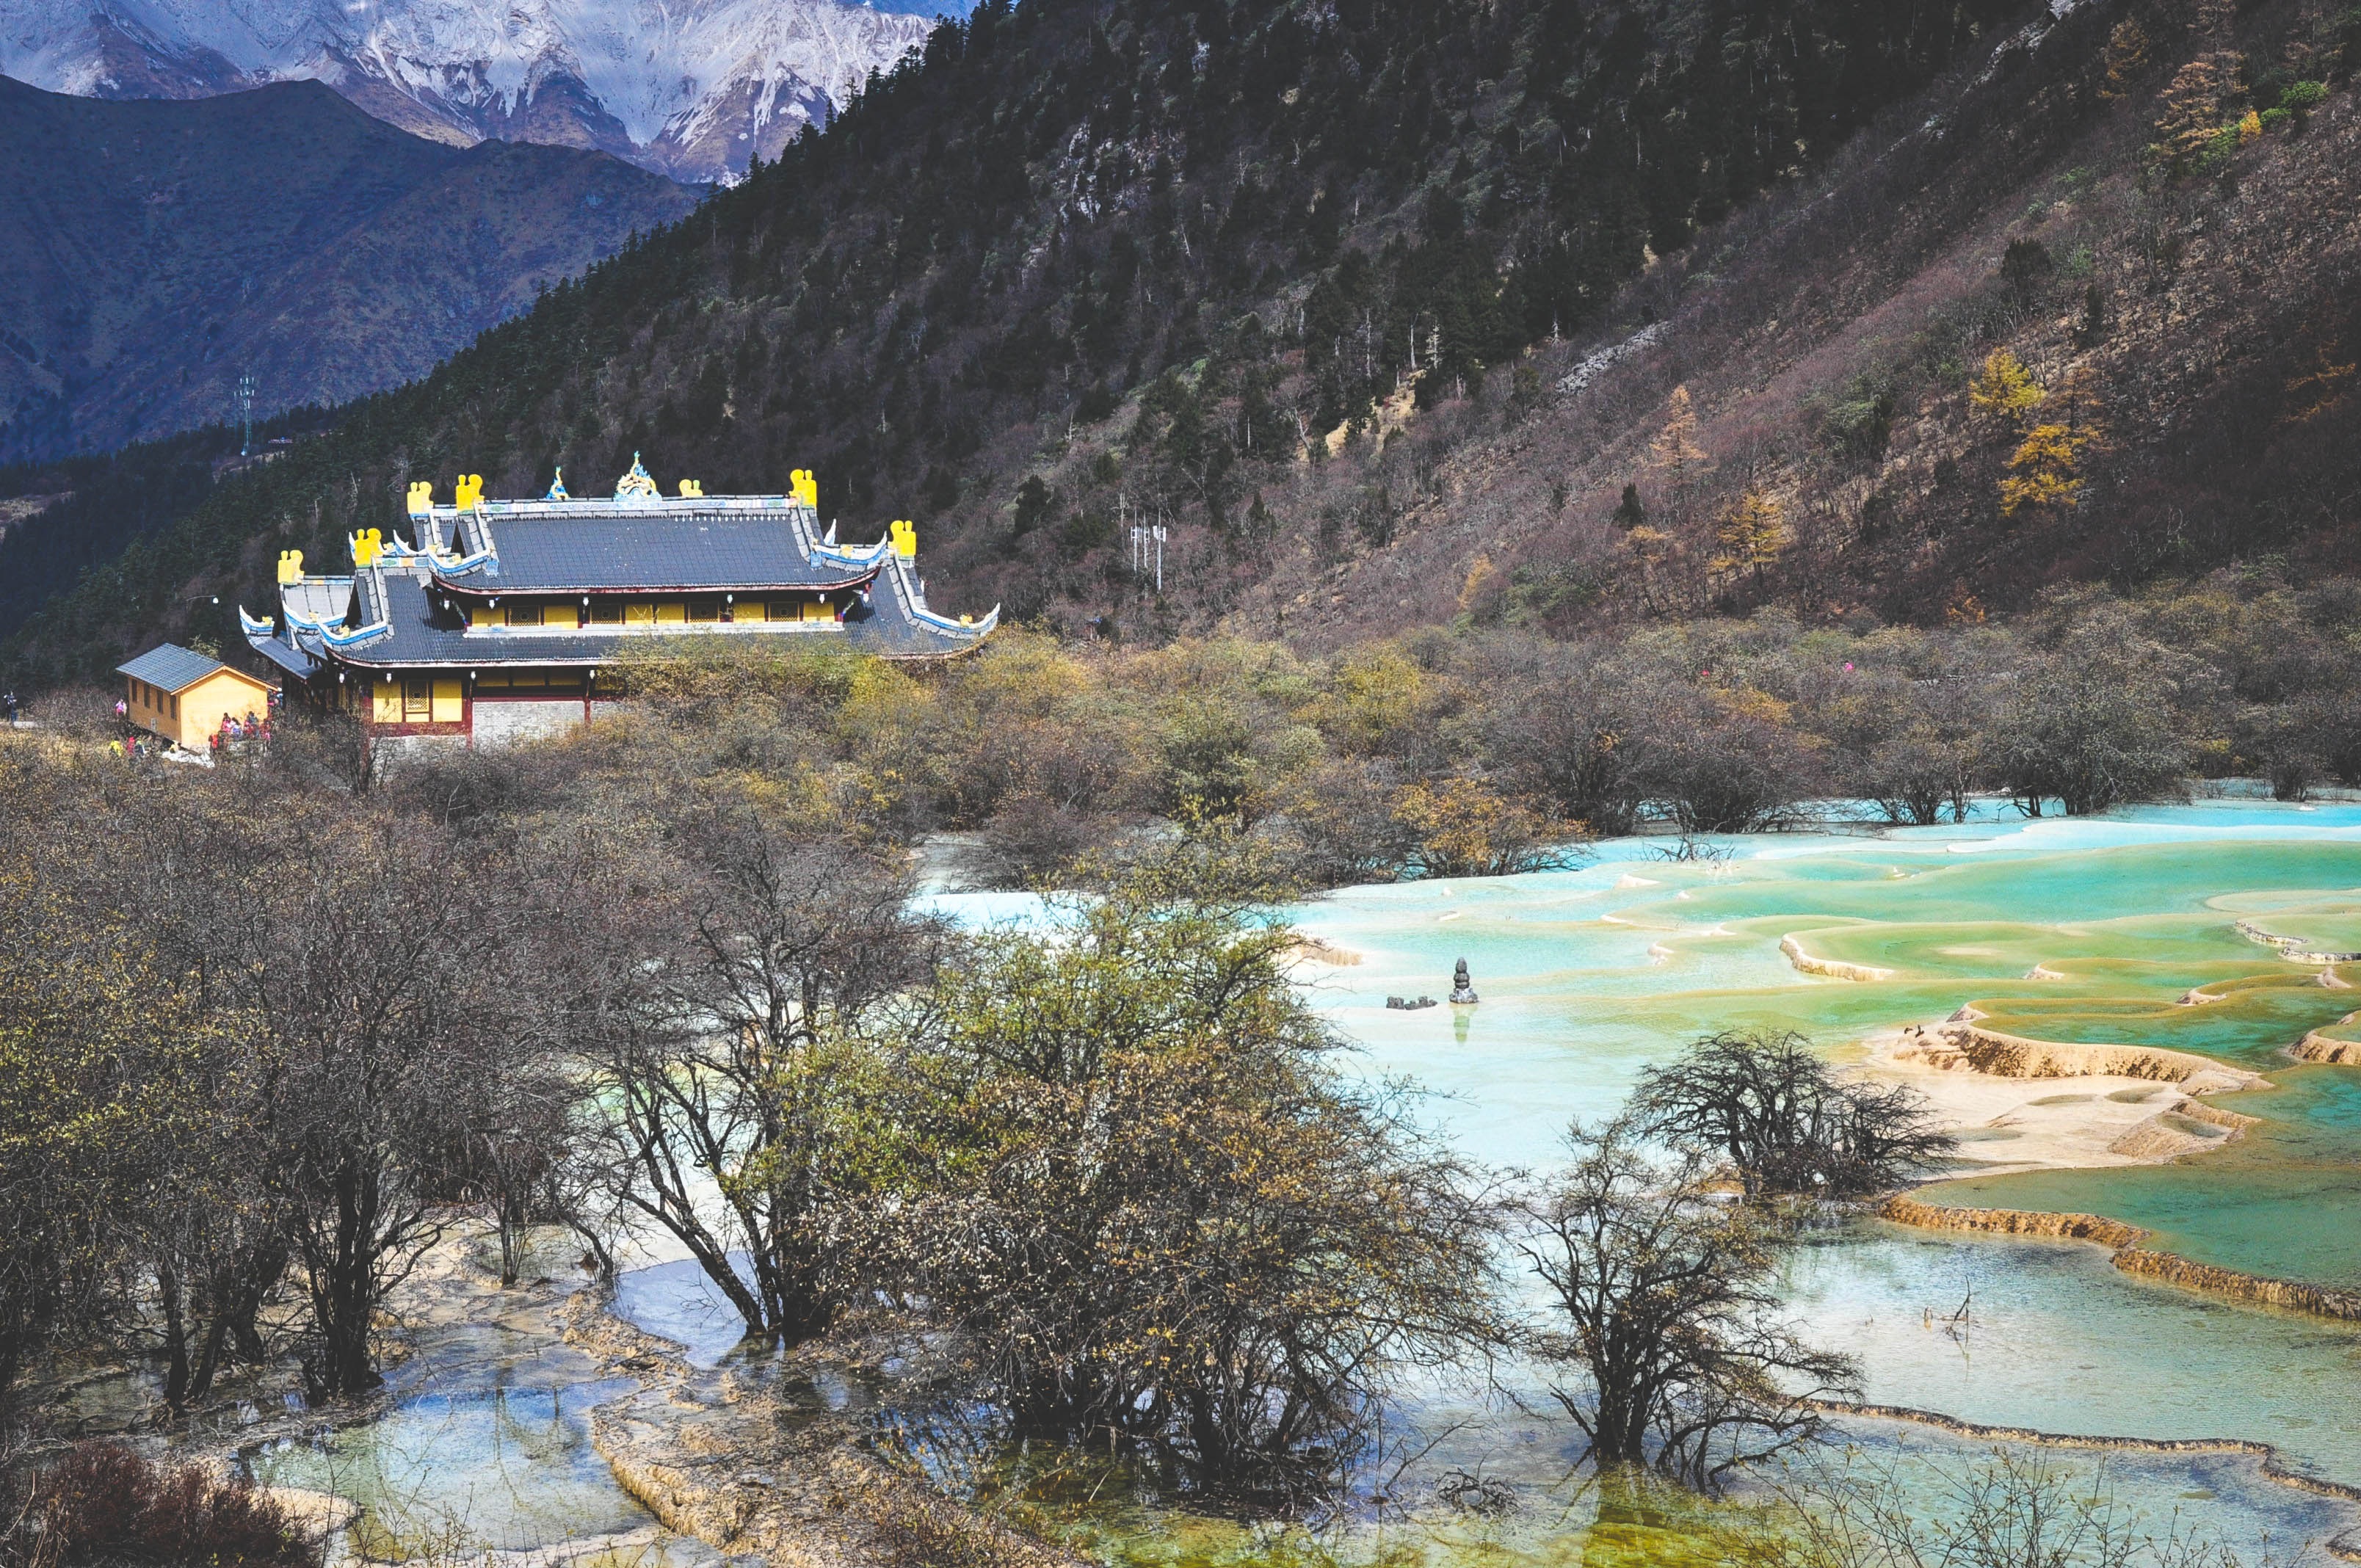
landscape, water, nature, mountain, lake, mountain range, trees, hills, temple, mountains, culture, china, landform, sichuan, aerial photography, geographical feature, huang long